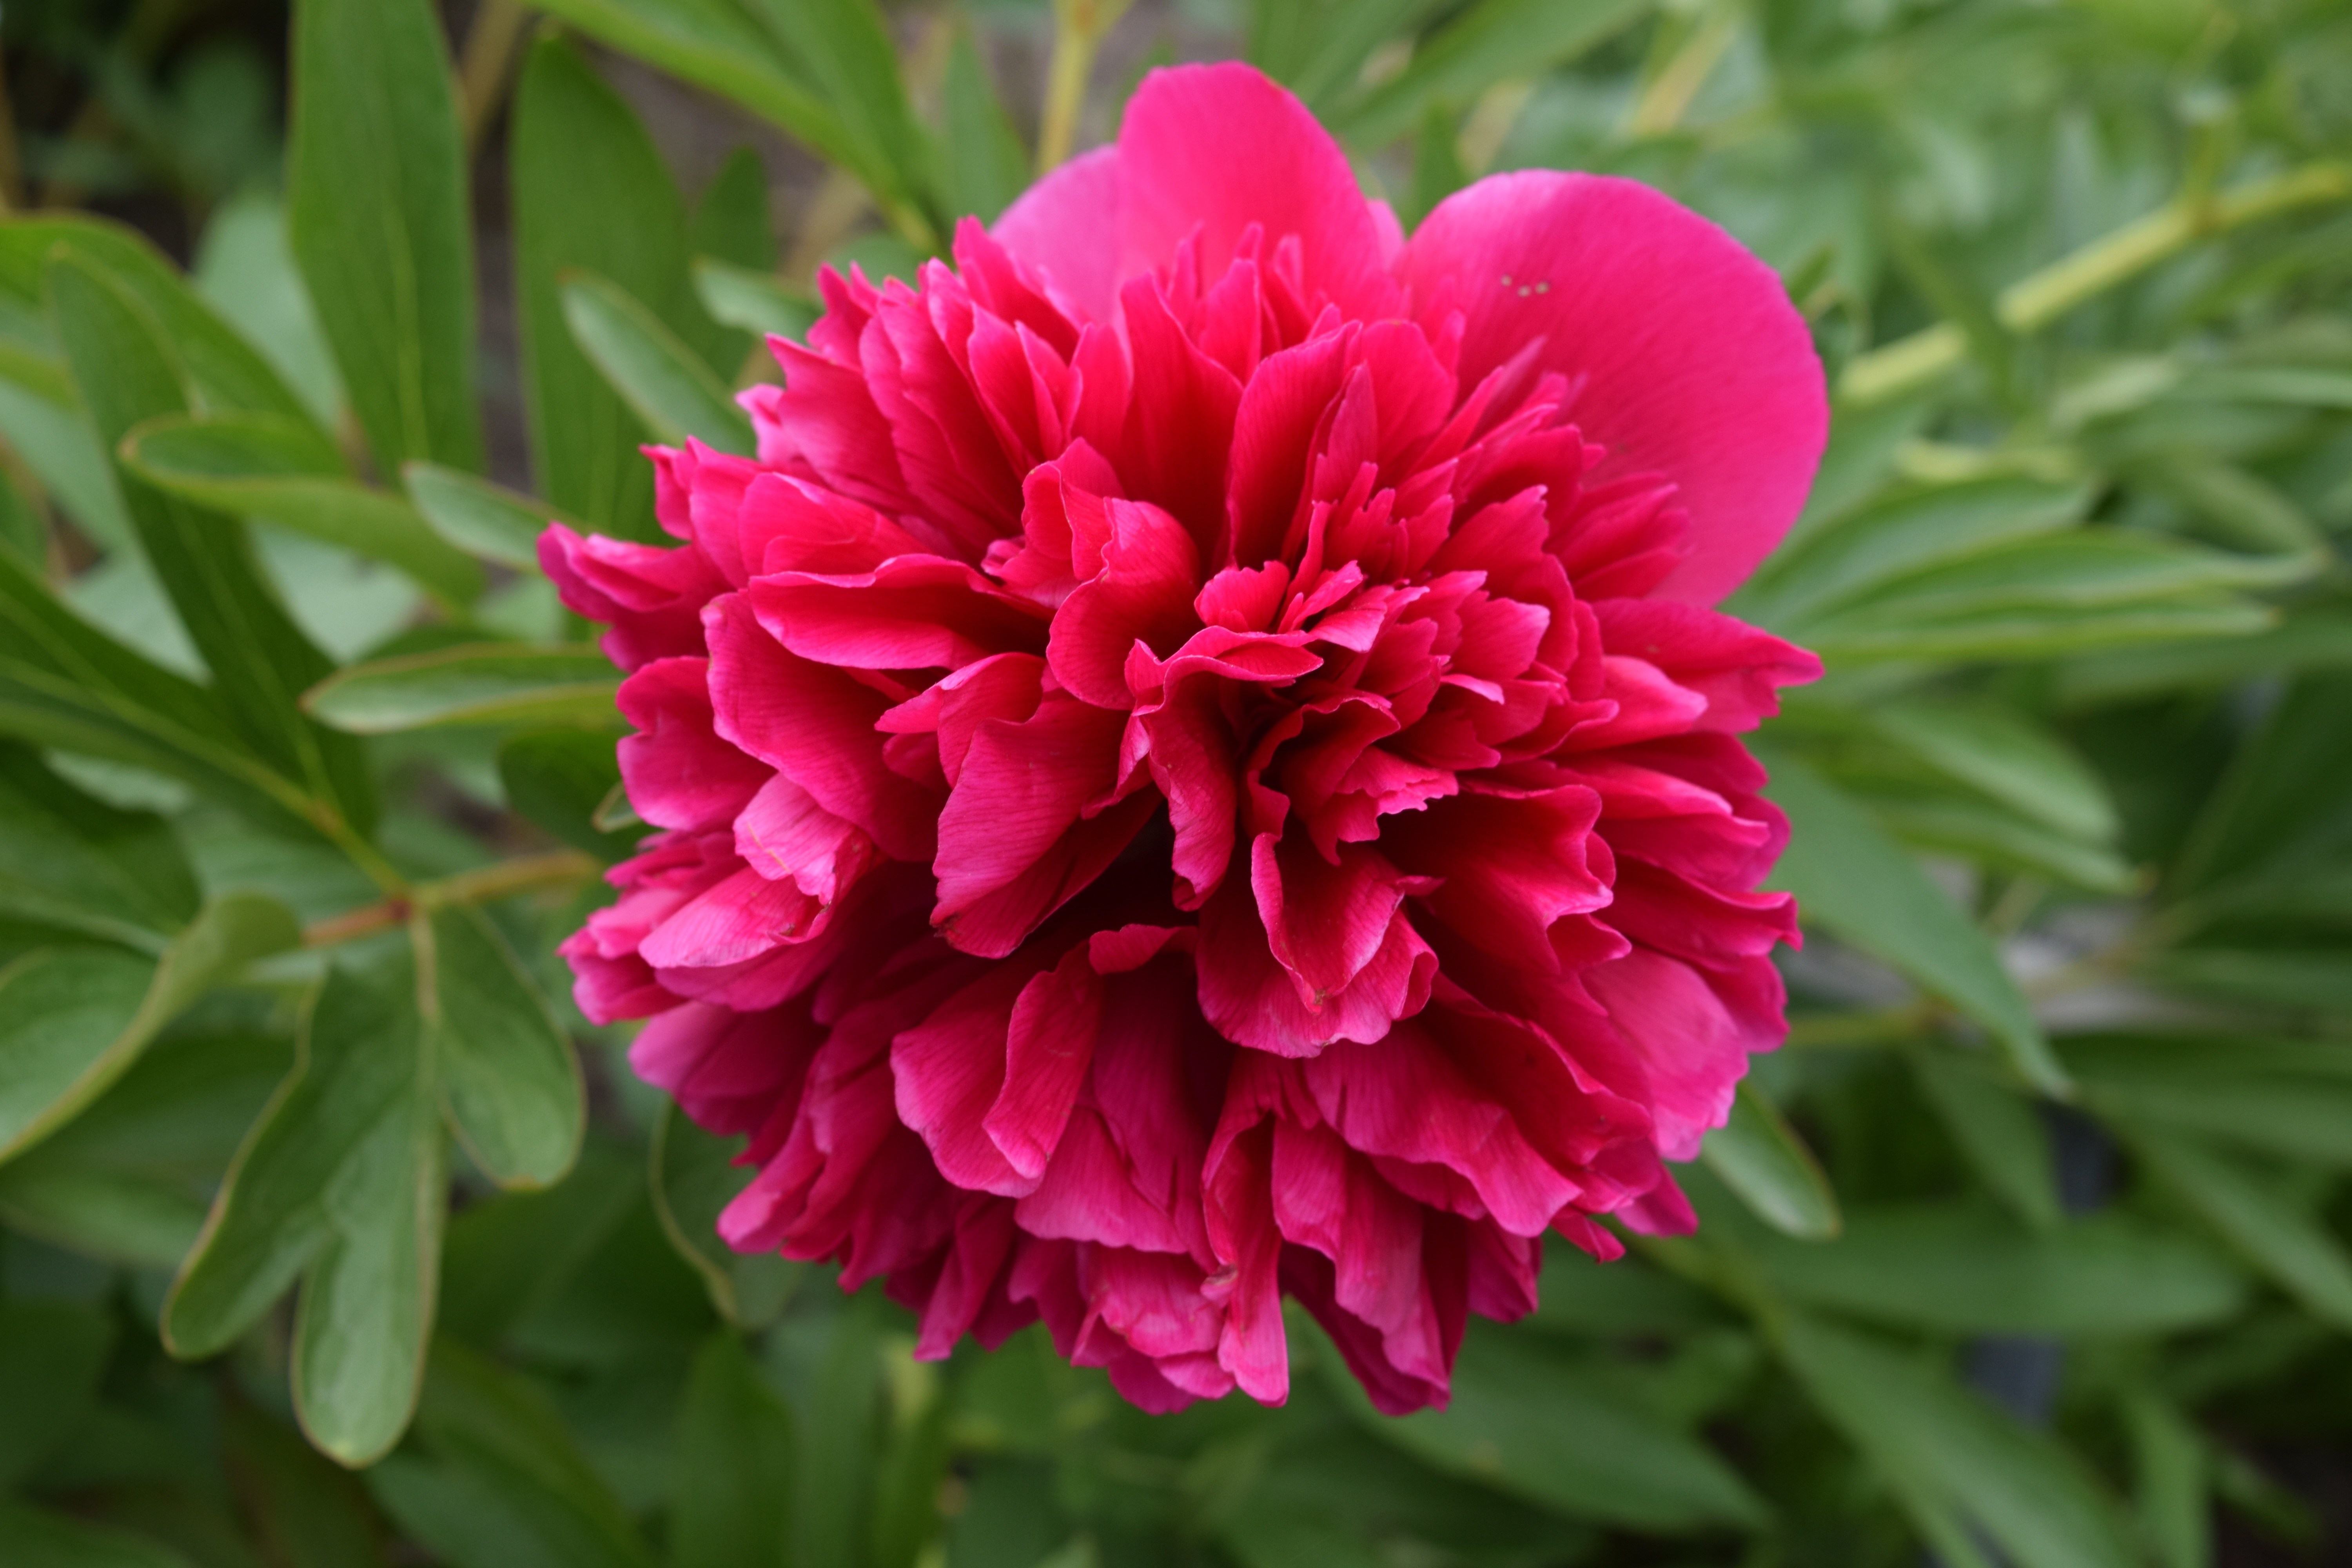
plant, flower, petal, botany, pink, flora, dahlia, peony, flowering plant, daisy family, annual plant, land plant